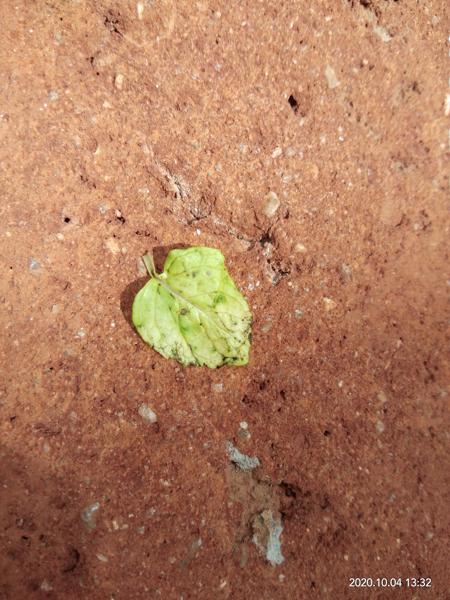
Plant: Mint